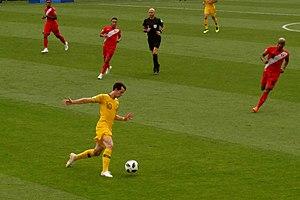
La Coupe du monde de football 2018 est la 21ᵉ édition de la Coupe du monde de football, une compétition organisée par la FIFA et qui réunit les trente-deux sélections nationales masculines issues de la phase qualificative. Elle se déroule en Russie du 14 juin au 15 juillet 2018 et est remportée par l'équipe de France.